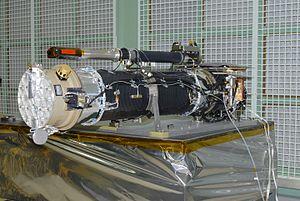
L'Observatoire de la dynamique solaire, en anglais : Solar Dynamics Observatory, est un observatoire solaire développé par l'agence spatiale américaine, la NASA, dont le lancement a lieu le 11 février 2010. Sa mission s'inscrit dans le programme Living With a Star, consiste à développer notre connaissance du Soleil, en particulier des caractéristiques qui affectent la Terre et l'espace proche de celle-ci. SDO doit étudier les changements de son activité et contribuer à déterminer l'origine des variations de l'activité du Soleil dans le but de mieux les anticiper. Pour y parvenir, les instruments embarqués collectent des données sur la structure du champ magnétique du Soleil et sur les processus à l'origine du stockage et de la libération de l'énergie magnétique.